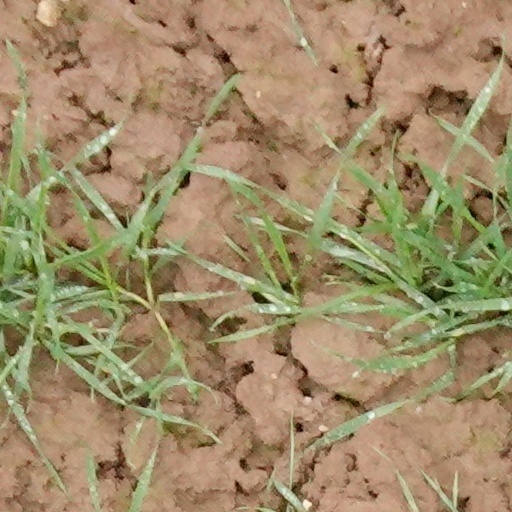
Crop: wheat